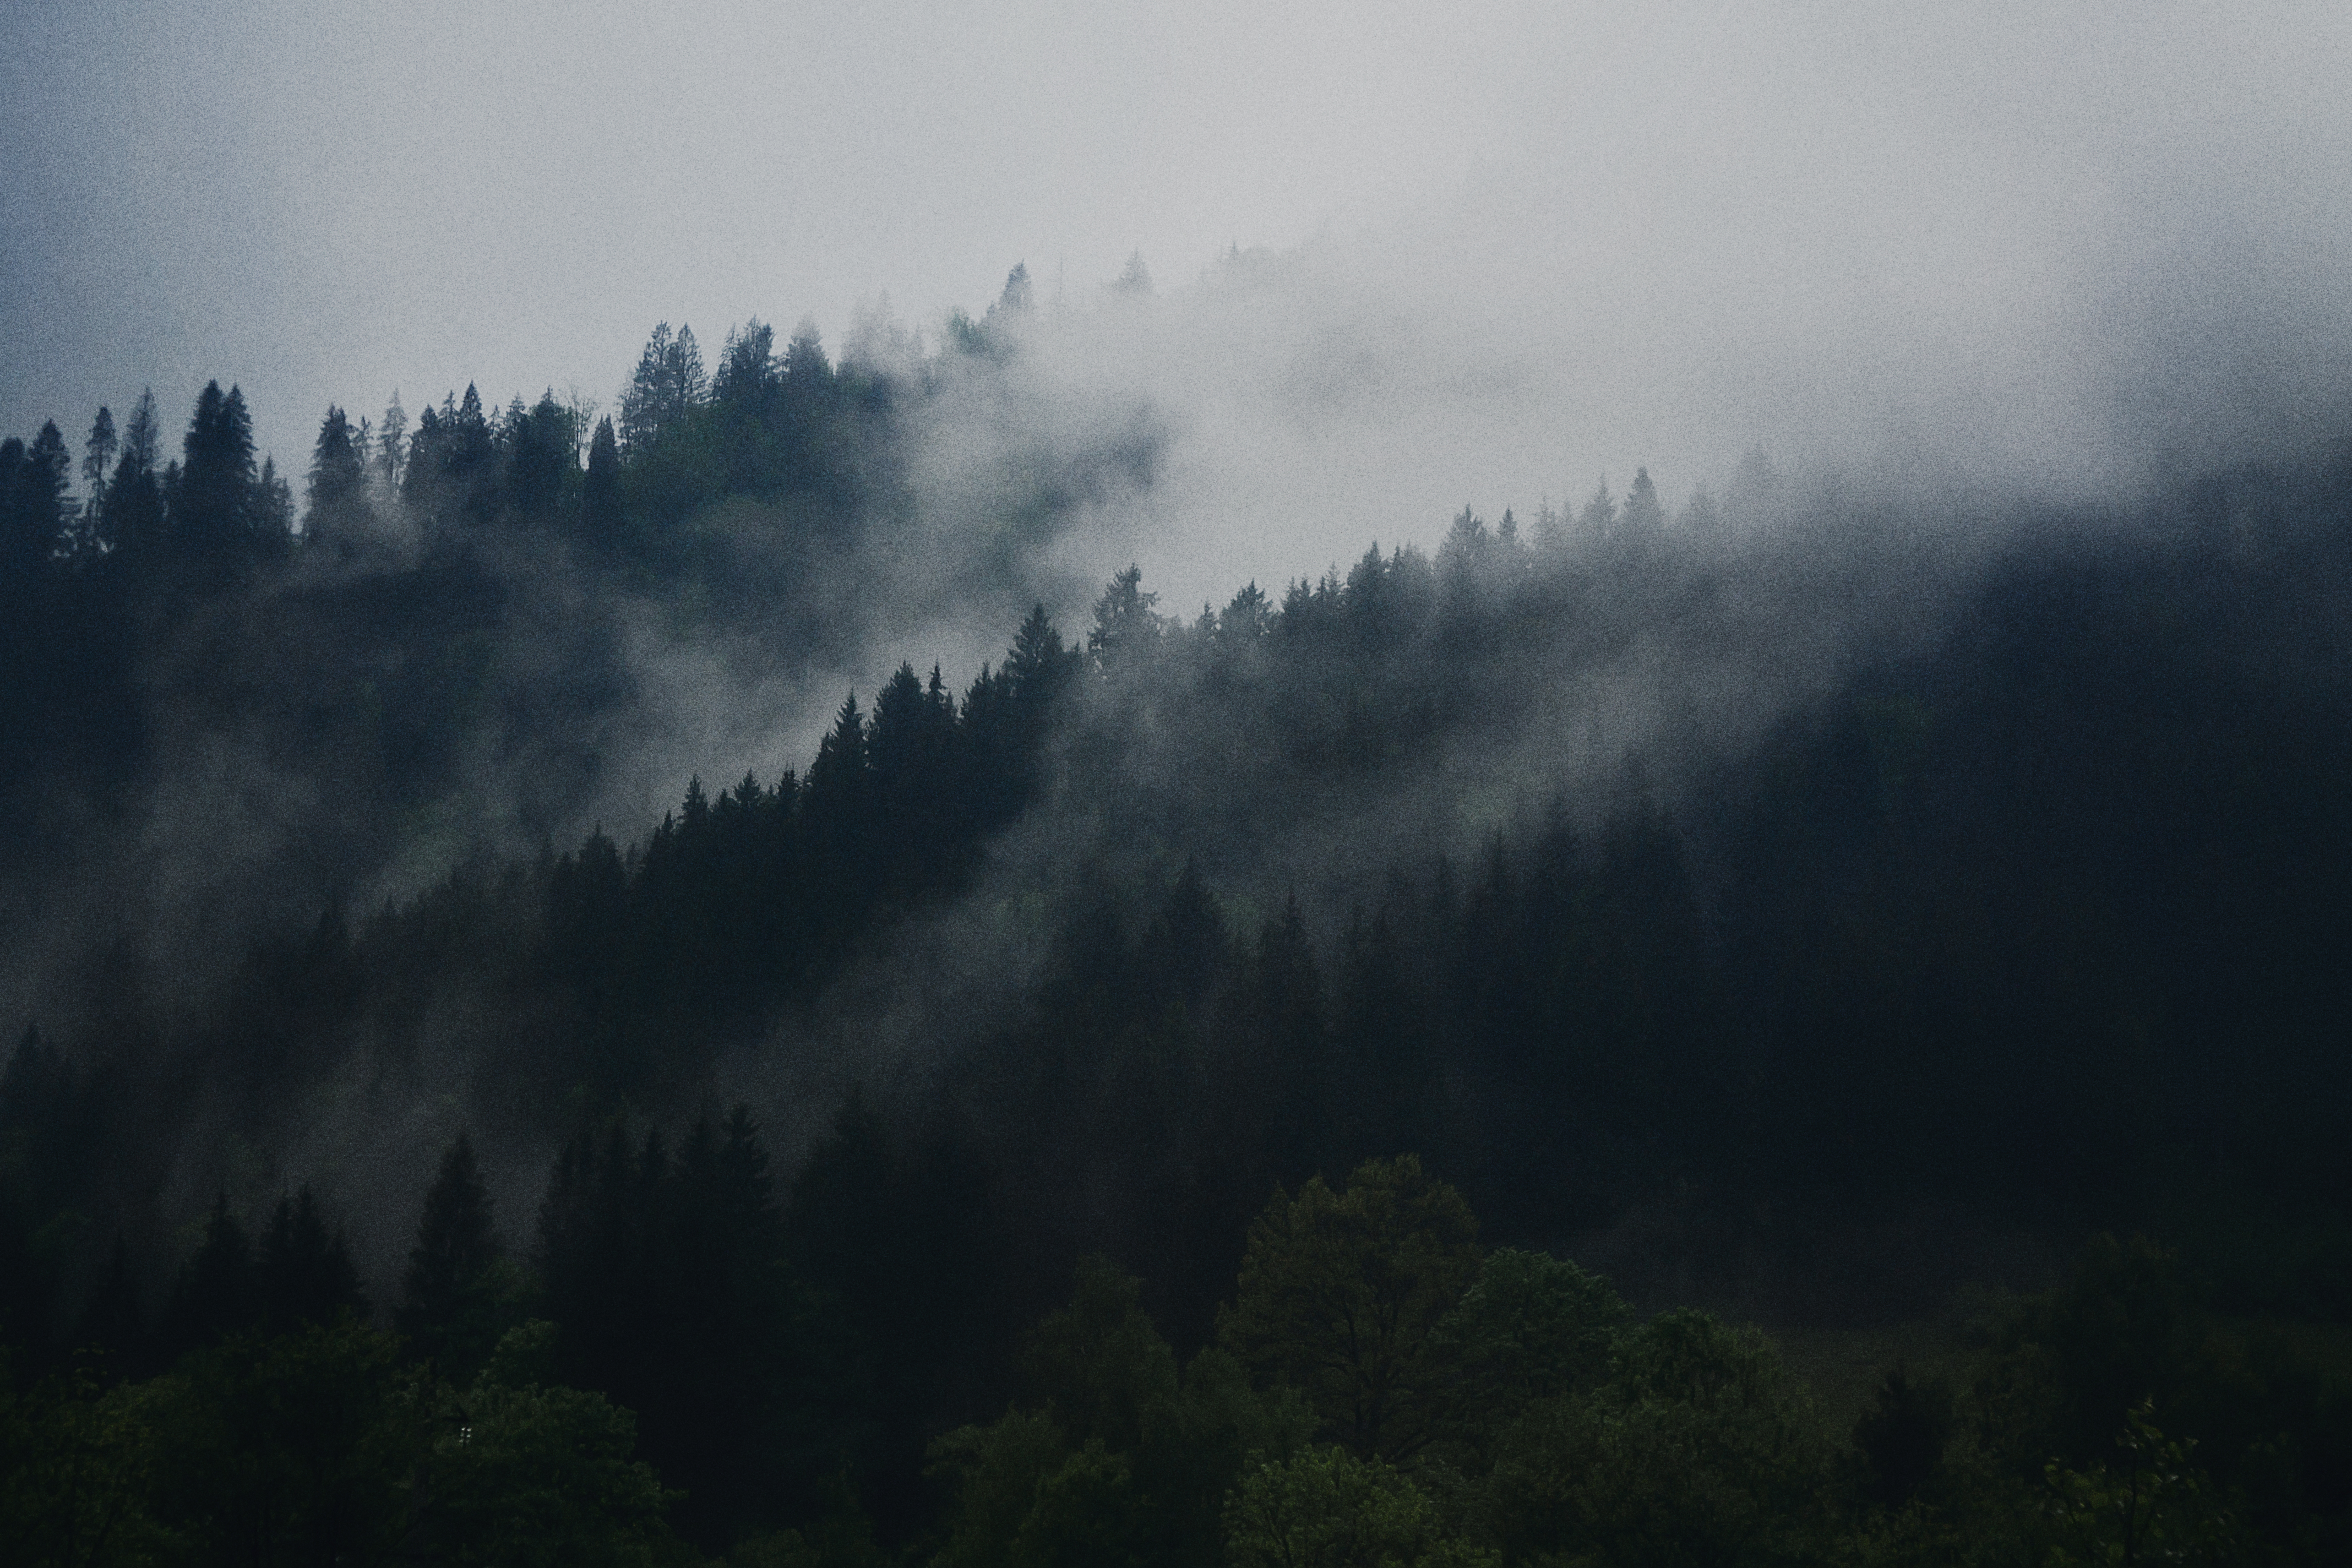
landscape, tree, nature, forest, wilderness, mountain, snow, cold, winter, cloud, sky, fog, mist, morning, hill, dawn, mountain range, foggy, travel, weather, haze, trees, outdoors, daylight, grey sky, habitat, geographical feature, atmospheric phenomenon, mountainous landforms